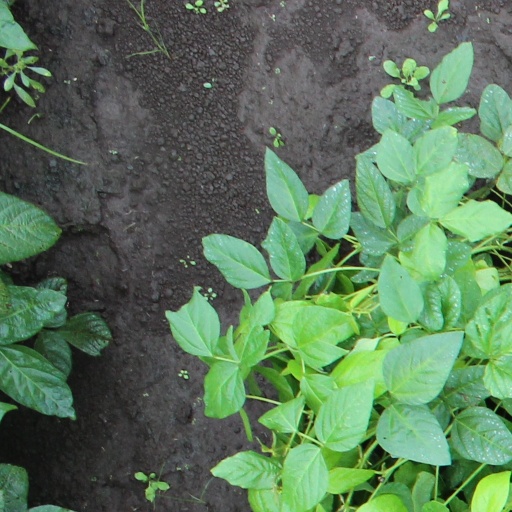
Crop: soybean